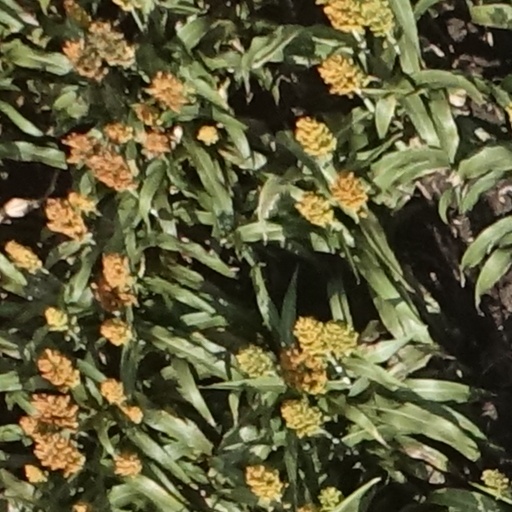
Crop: sorghum